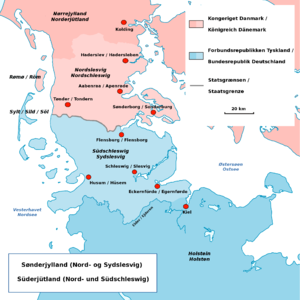
Sønderjylland
Det nuværende Sønderjylland (lyserødt) og Sydslesvig (lyseblåt)
Sønderjylland (Nord- og Sydslesvig)
Ved Sønderjylland forstås i dag de landsdele, der ved genforeningen i 1920 blev en del af det danske kongerige efter at have været under tysk styre siden 1864. Det tyske mindretal i Sønderjylland kalder landsdelen Nordslesvig. Sønderjylland har godt 250.000 indbyggere, hvoraf ca. 15.000 tilhører det tyske mindretal.